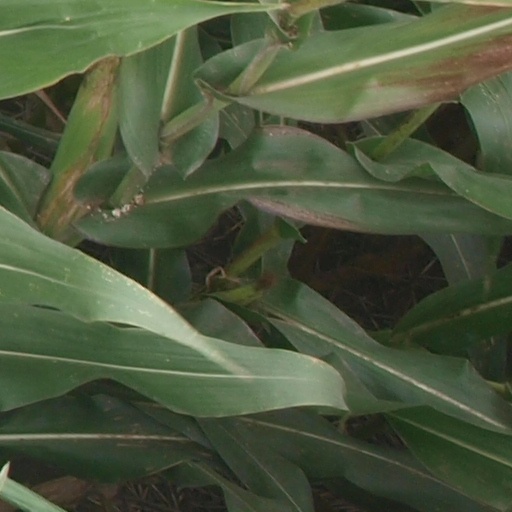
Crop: maize; corn